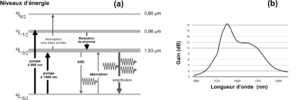
Principe de l'amplification erbium. Niveaux énergétiques et exemple de courbe de gain caractéristique aux longueurs d'ondes des télécommunications optiques
En optique, on appelle amplificateur optique un dispositif qui amplifie un signal lumineux sans avoir besoin de le convertir d'abord en signal électrique avant de l'amplifier avec les techniques classiques de l'électronique.